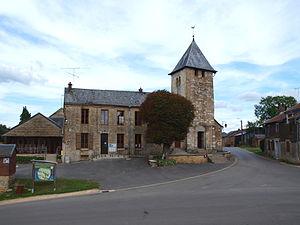
Baâlons (Ardennes, France)